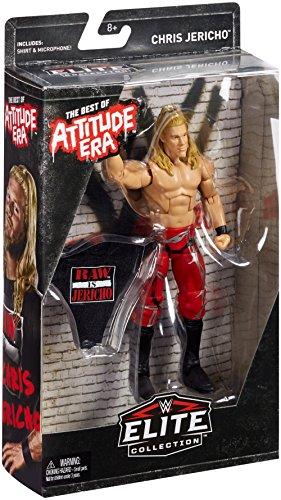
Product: WWE Best of Attitude Era Chris Jericho Action Figure
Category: Toys & Games | Toy Figures & Playsets | Action Figures
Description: Capture the blowout action of WWE with this Best of Attitude Era Chris Jericho Elite figure celebrating "Y2J".
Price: $23.99
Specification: ProductDimensions:2.5x10.5x6.2inches|ItemWeight:7.2ounces|ShippingWeight:7.2ounces(Viewshippingratesandpolicies)|ASIN:B074VB1VVH|Itemmodelnumber:FPT10|Manufacturerrecommendedage:6-10years